Dil Bechara Pyaar Ka Maara

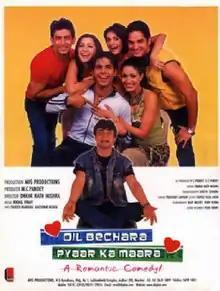
Poster

Mishra and starring Vikas Kalantri, Aslam Khan, Aman Sondhi, Divya Palat, Jonita Doda, Rajpal Yadav and Mallika Kapoor.